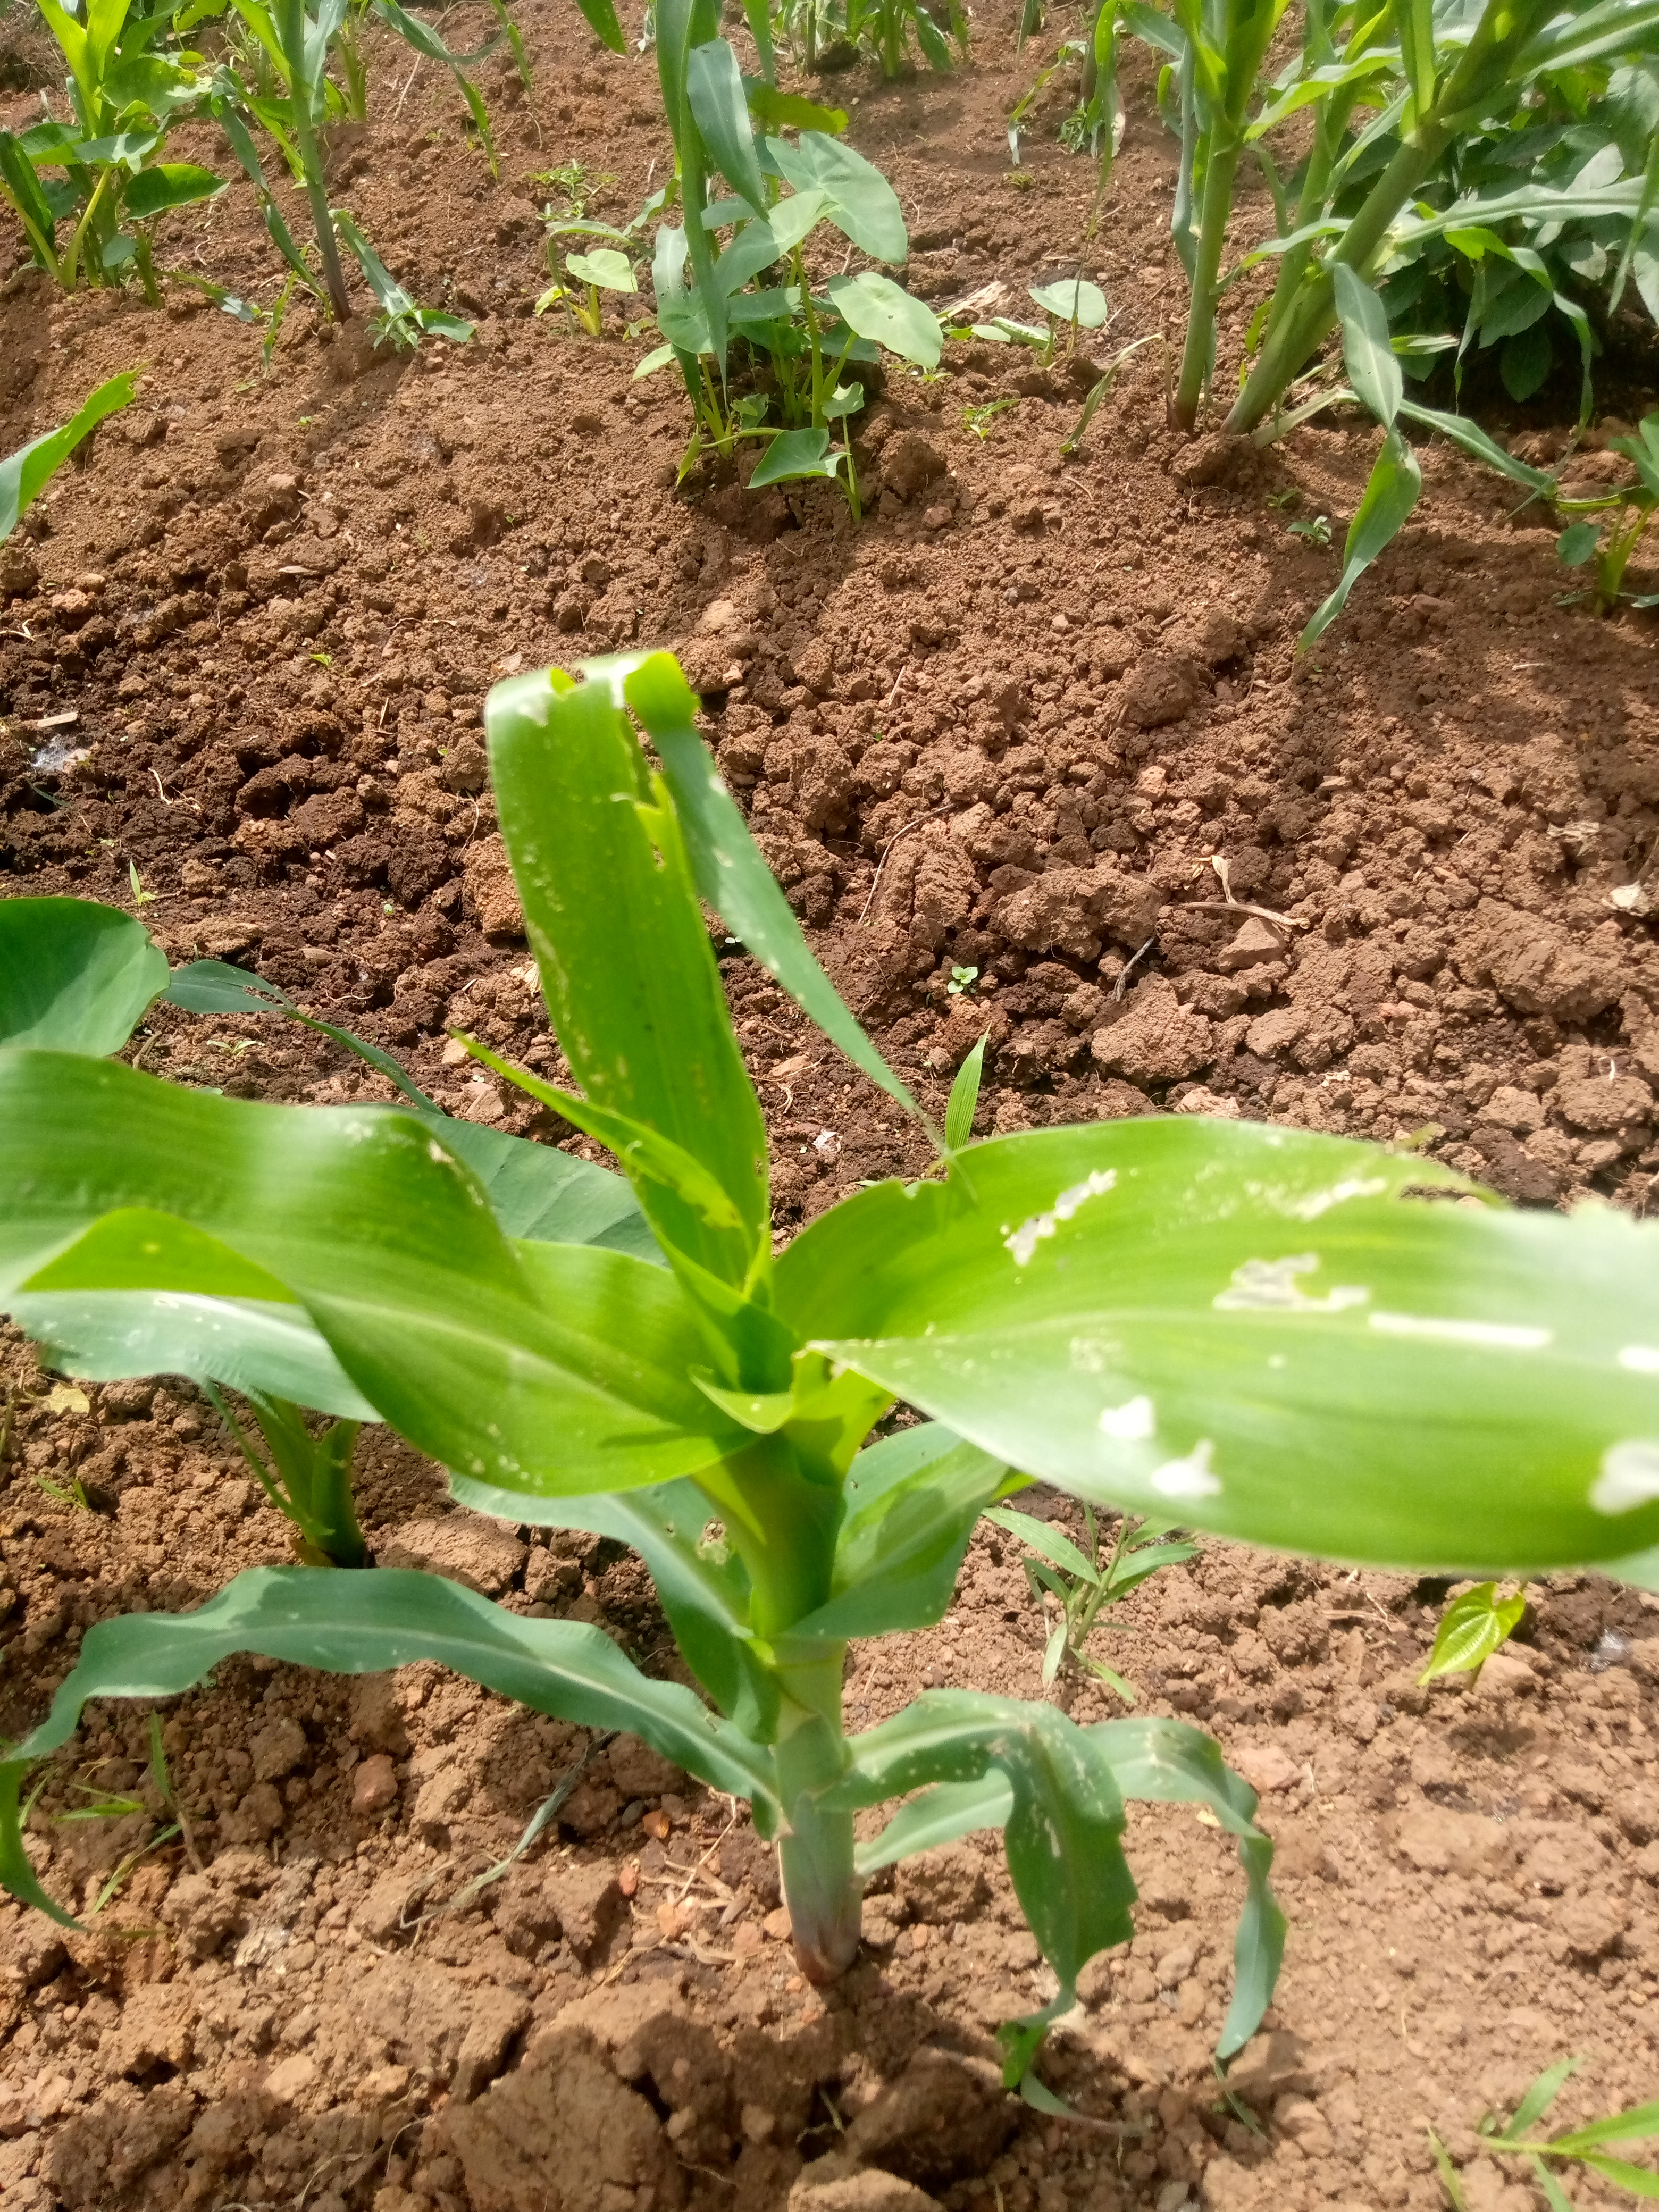
Label: spodoptera_frugiperda